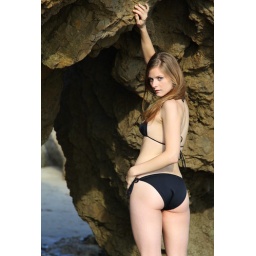
Photoshoot of a pretty model with long blonde hair and blue eyes in a black bikini.